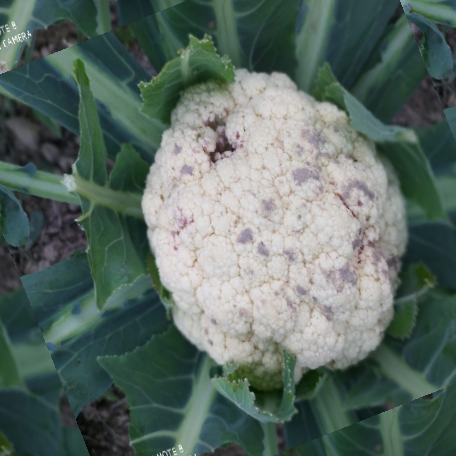
Label: Bacterial spot rot